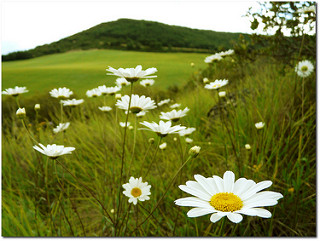
Flower: daisy